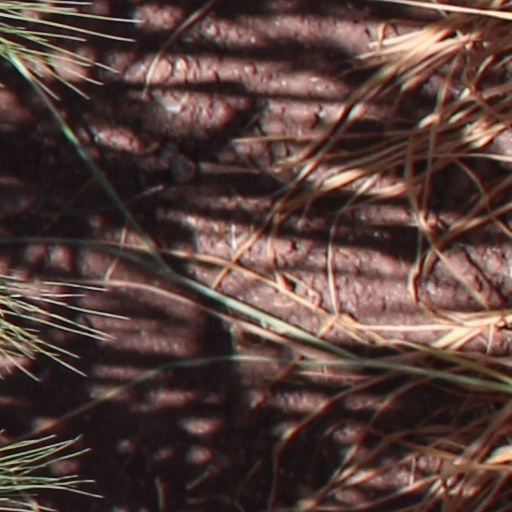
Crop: wheat